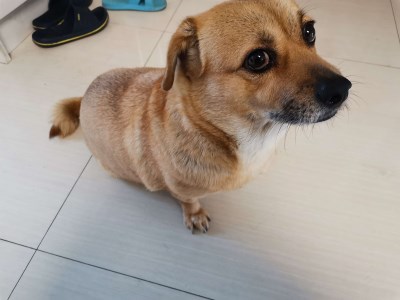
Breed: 3336-n000121-chinese_rural_dog